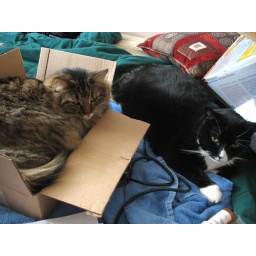
cat in the box